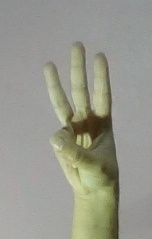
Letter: thaa